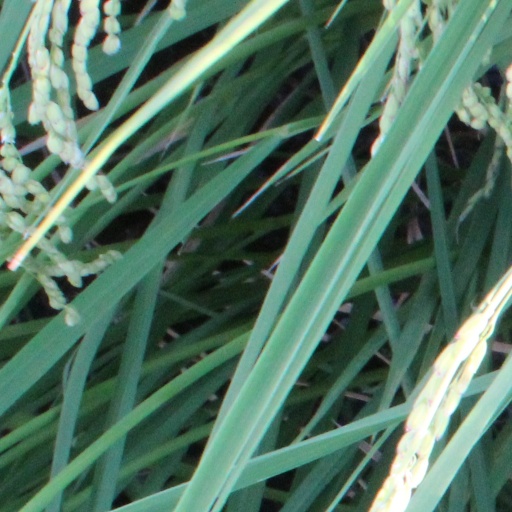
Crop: rice